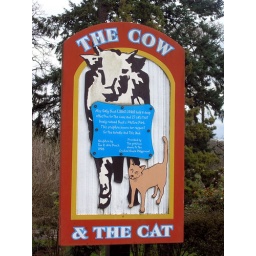
A sign in Bush's Pasture Park that tells of the story of the nearby sculpture of a cow and a cat.